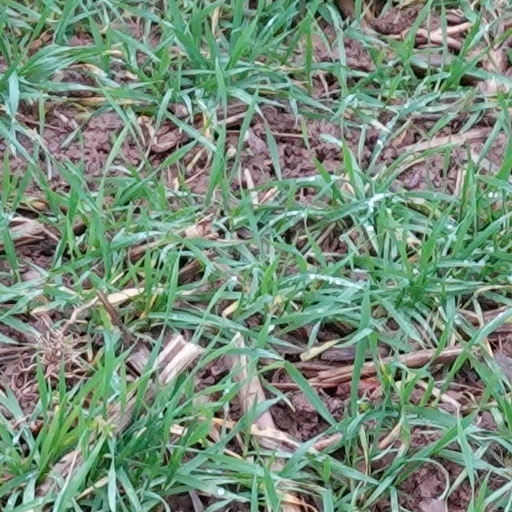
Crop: wheat